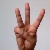
The image shows a hand gesture representing the letter 'W' in Indian Sign Language.